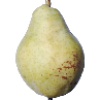
Label: Pear Williams 1